Remembrance Day

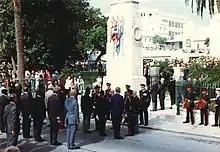
Remembrance Day Parade, Hamilton, Bermuda, 1991

In Barbados, Remembrance Day is not a public holiday. It is recognised as 11 November, but the parade and ceremonial events are carried out on Remembrance Sunday.